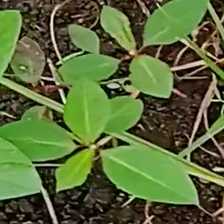
Weed species: Moti_dudhi(Euphorbia_geneculata_L)